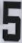
Number: 5